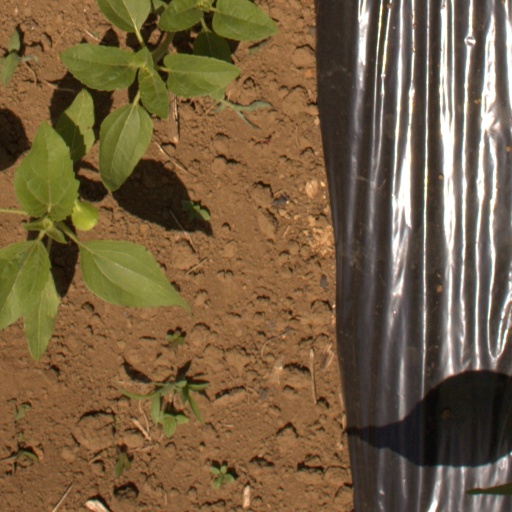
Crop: Jerusalem artichoke